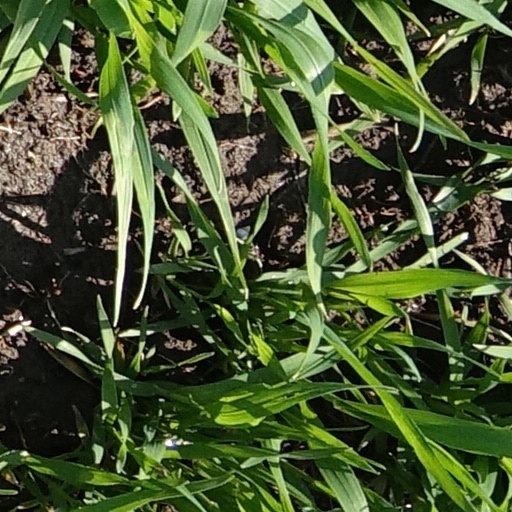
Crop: wheat